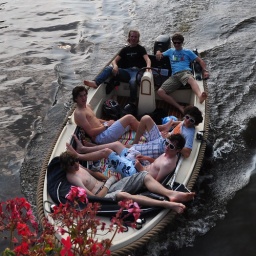
The Peurbakkentocht is a yearly event in Leiden where people dress up and sail in boats in the canals of Leiden.